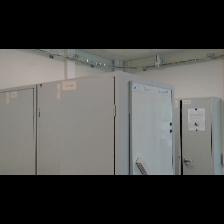
Label: NonHuman